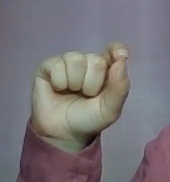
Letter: fa